RSPB Minsmere

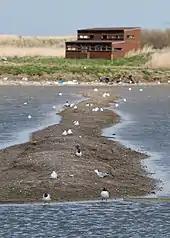
In the foreground many gulls on a spit of mud; behind it a two-storey wooden building with many windows looking this way.

The RSPB had been considering the Minsmere site, at that time about in extent, as a potential reserve from the late 1930s, and a management agreement was signed in 1947. The appointment of Bert Axell as warden in 1959 led to major changes in reserve management, which were in due course also adopted elsewhere. He realised that ecological succession would eventually lead to the loss of important habitats, such as bare ground on the heaths or open water in the reed beds, unless natural plant colonisation was actively prevented. He created the "scrape", an area with shallow water, islands and bare mud, by lowering land levels and managing the water level with new sluices. A circular path led around the scrape, giving access to hides on each of the four sides. In 1977, two years after Axell's retirement, the RSPB purchased the reserve outright.